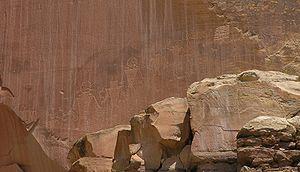
Le parc national de Capitol Reef est un parc national américain situé au centre de l'État de l'Utah.